Jari-Matti Latvala

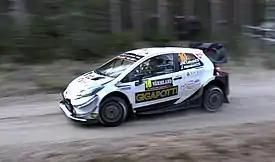
Latvala driving his Toyota Yaris WRC at the 2020 Rally Sweden.

The 2020 driver announcements meant Jari-Matti was struggling to find a seat with Toyota. Failure to secure a deal with M-Sport Ford forced him to look at other options. Latvala is confirmed for two events, Sweden and Finland, in a privately-run Toyota Yaris WRC, while looking to finance a further three events at rallying's top level. He is registered under the Latvala Motorsport banner, with Juho Hänninen confirmed as co-driver.